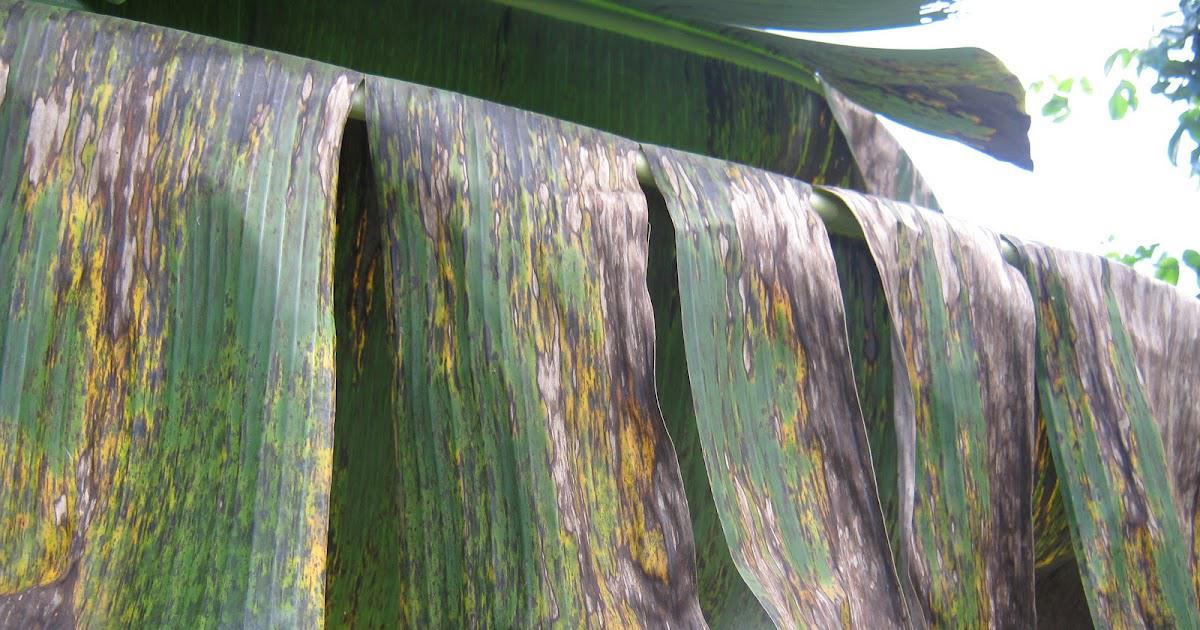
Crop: unknown
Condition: banana_banana_black_streak